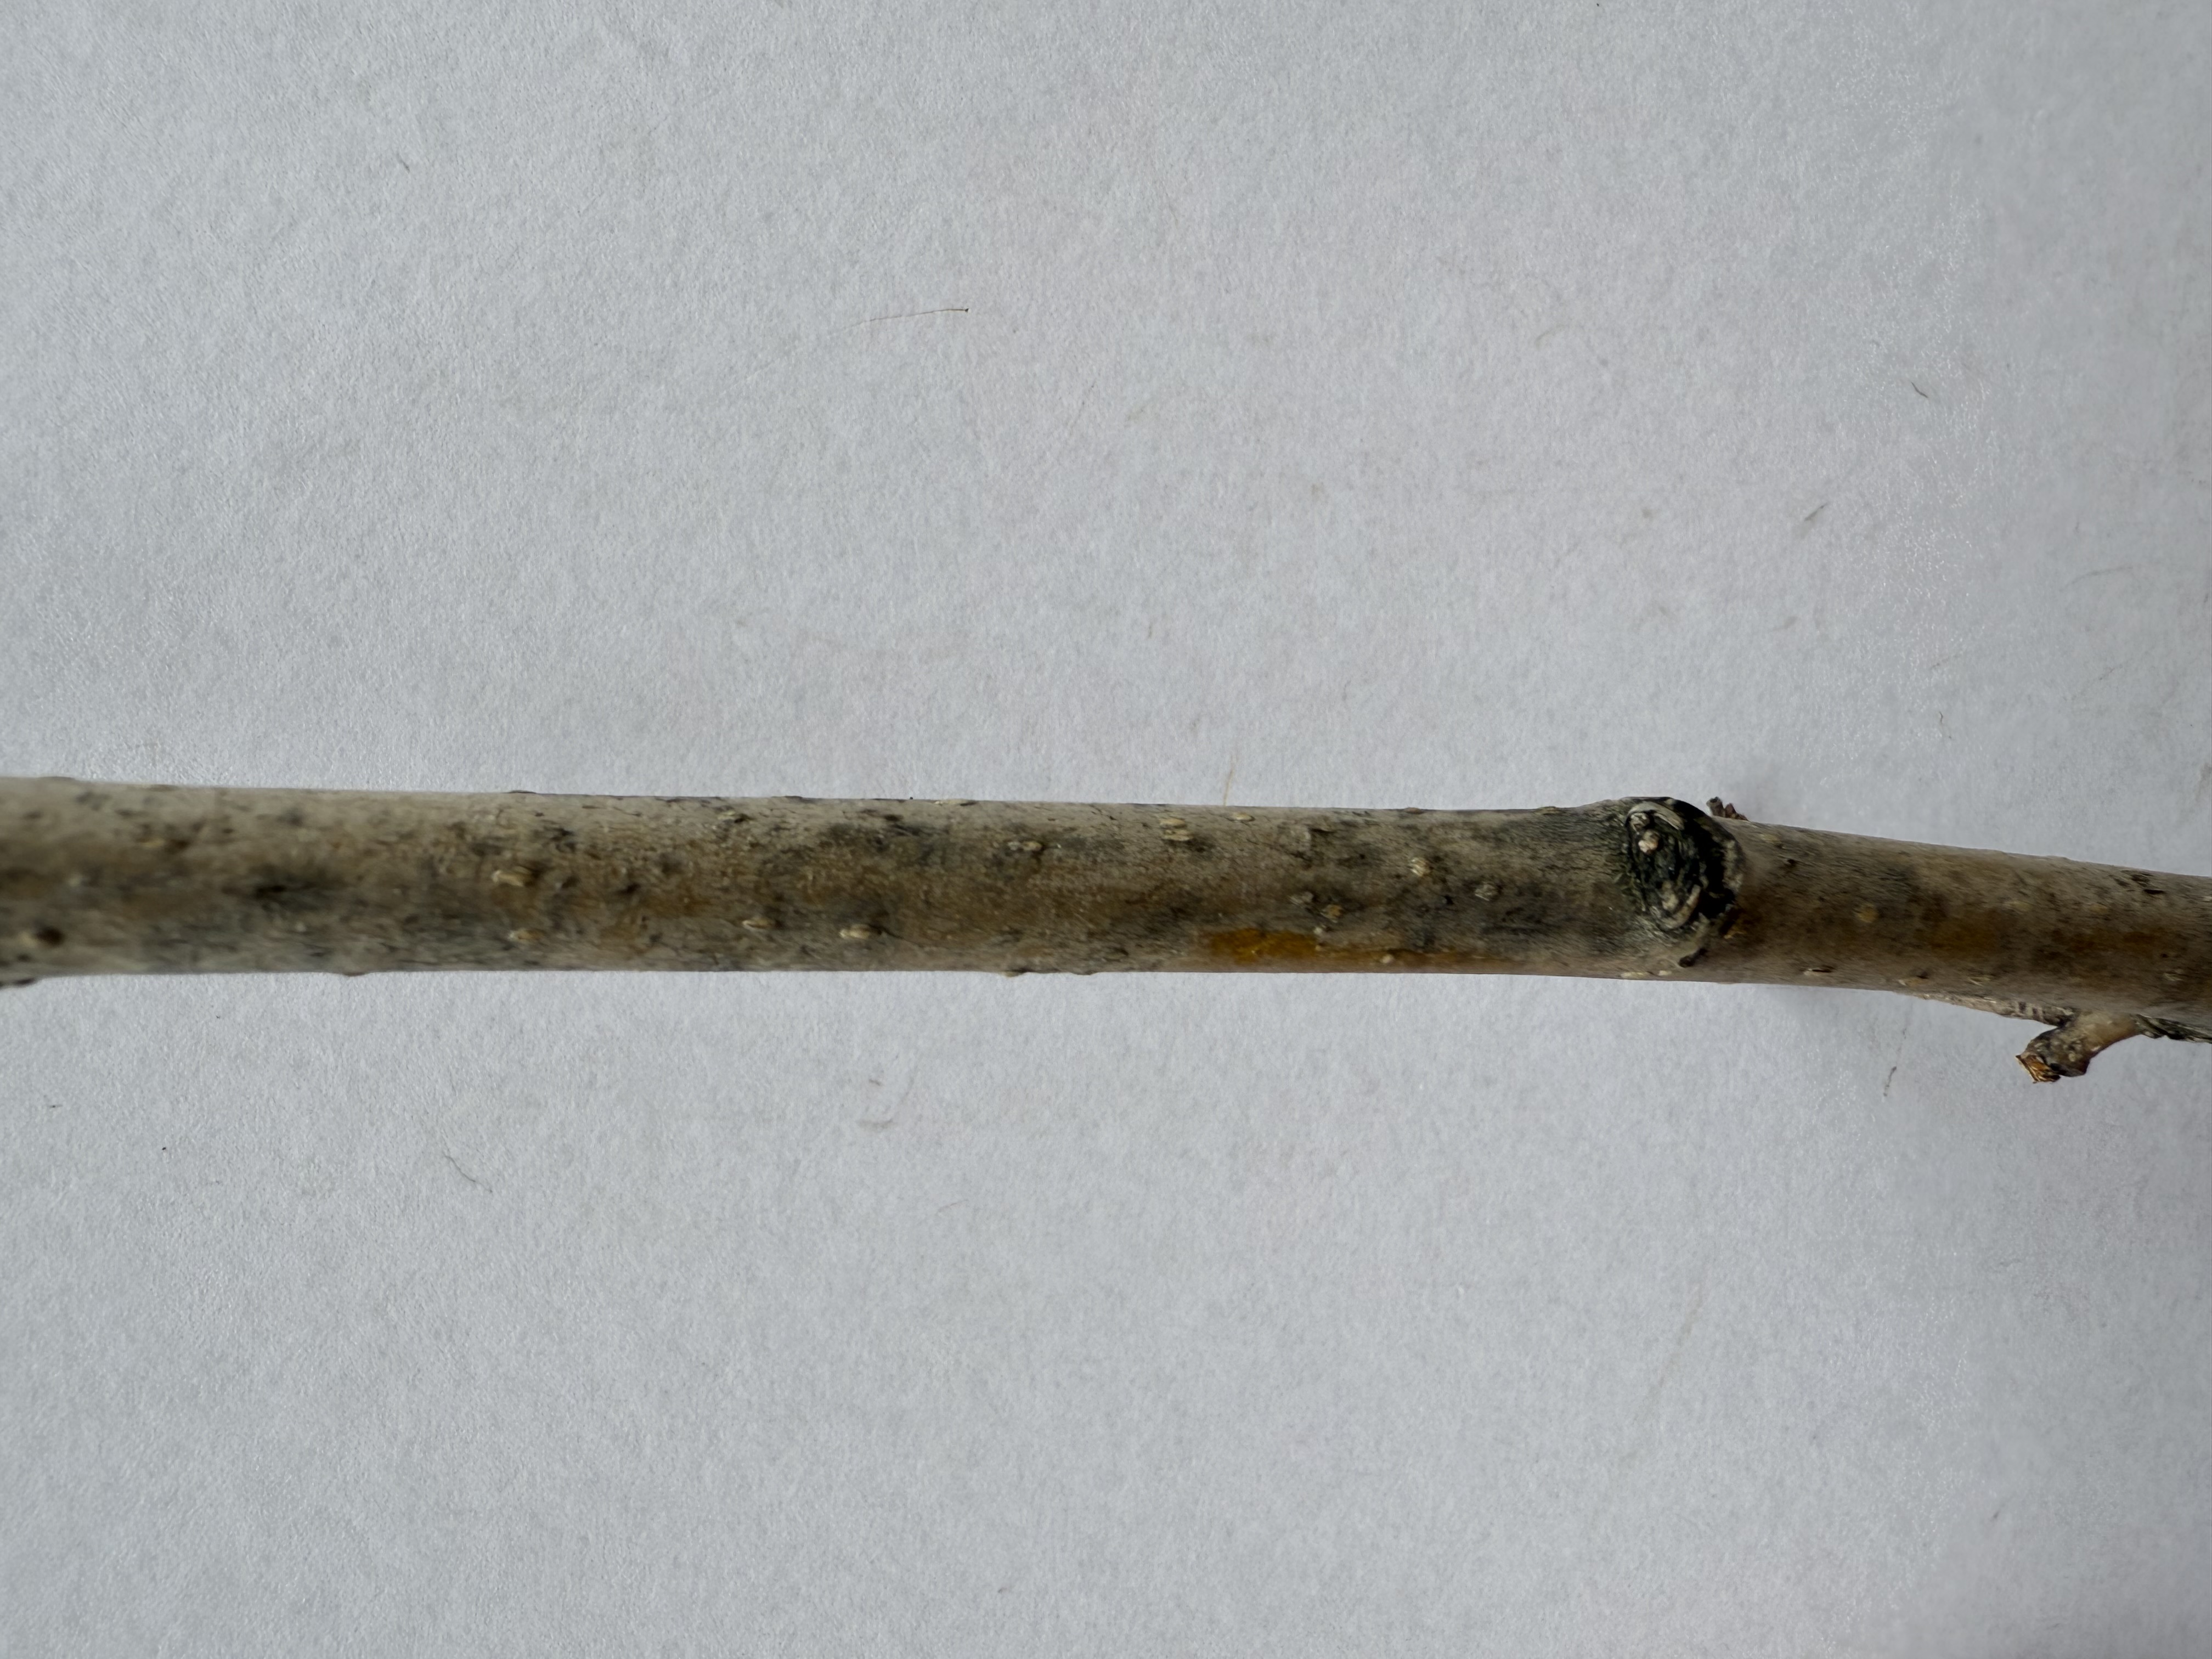
Variety: Austria Everbearing Mulberry